Abel transform

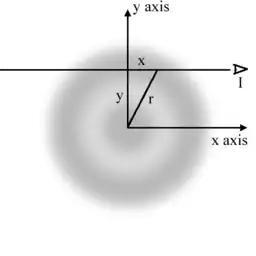
A geometrical interpretation of the Abel transform in two dimensions. An observer (I) looks along a line parallel to the "x" axis a distance "y" above the origin. What the observer sees is the projection (i.e. the integral) of the circularly symmetric function "f"("r") along the line of sight. The function "f"("r") is represented in gray in this figure. The observer is assumed to be located infinitely far from the origin so that the limits of integration are ±∞.

In two dimensions, the Abel transform "F"("y") can be interpreted as the projection of a circularly symmetric function "f"("r") along a set of parallel lines of sight at a distance "y" from the origin. Referring to the figure on the right, the observer (I) will see